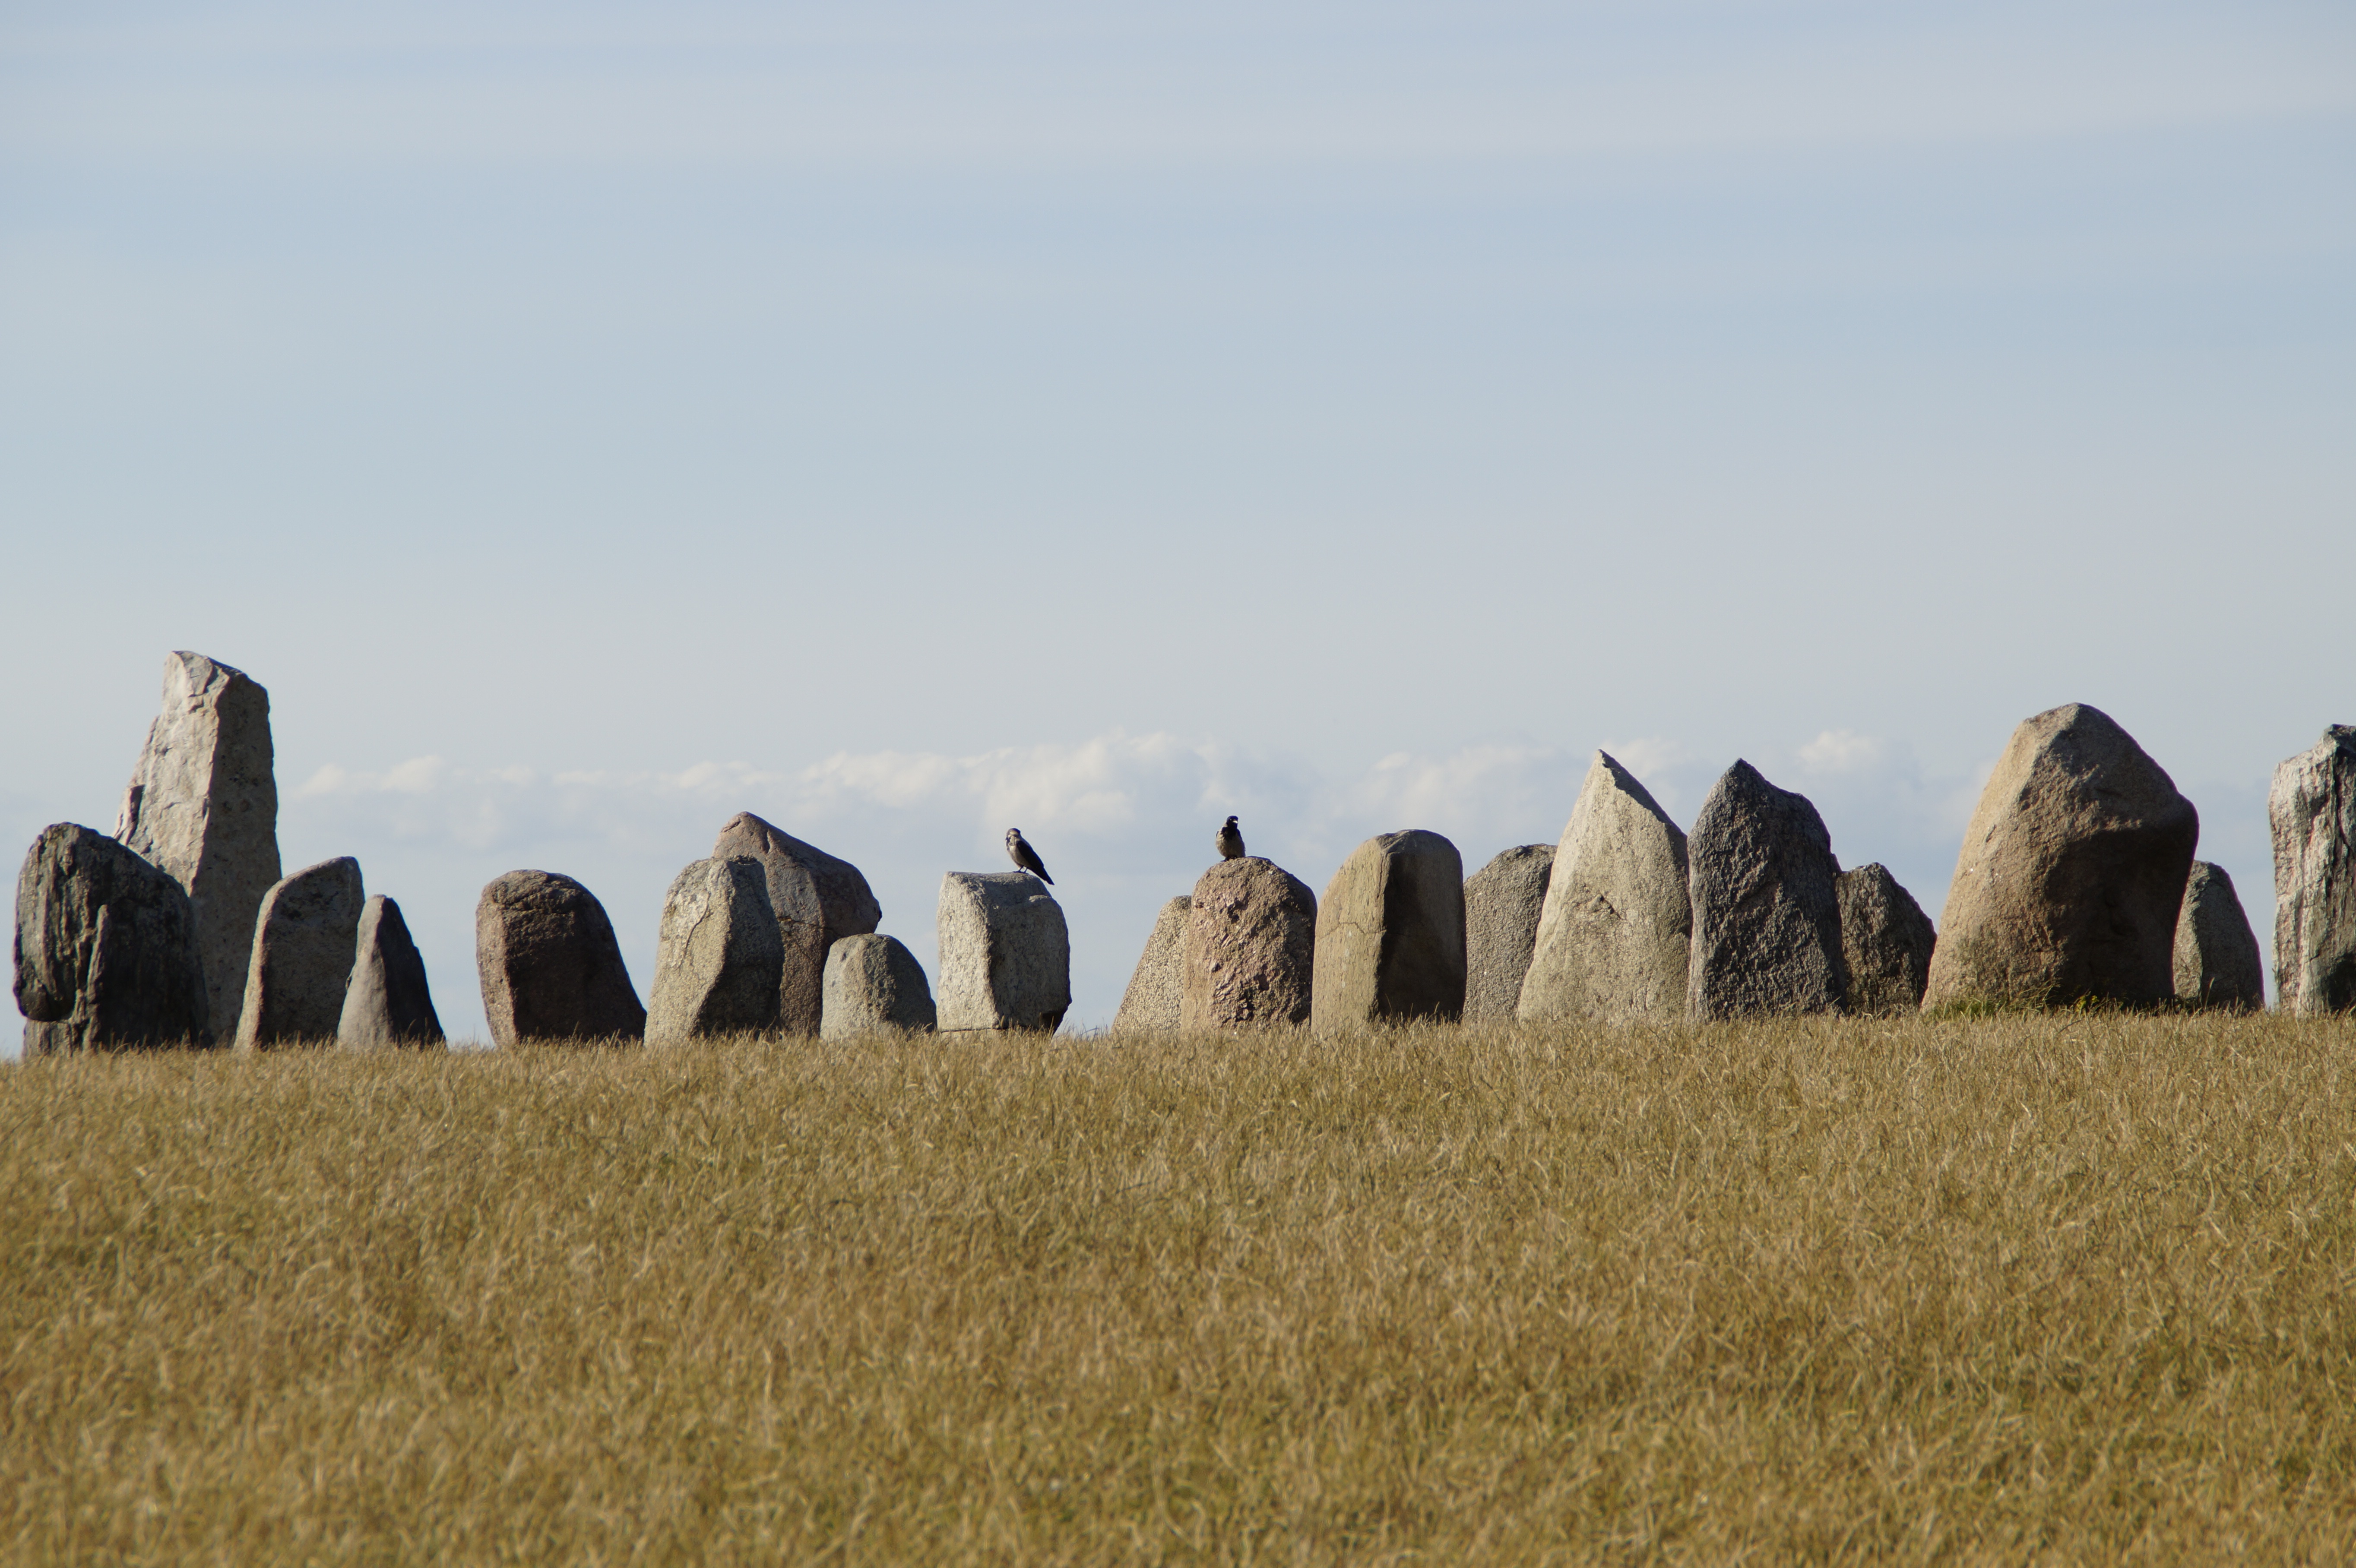
landscape, grass, horizon, bird, field, prairie, hill, religion, stones, grassland, badlands, sweden, culture, ecosystem, viking, steppe, mythical, importance, stone ship, sacred place, stone setting, natural environment, grass family